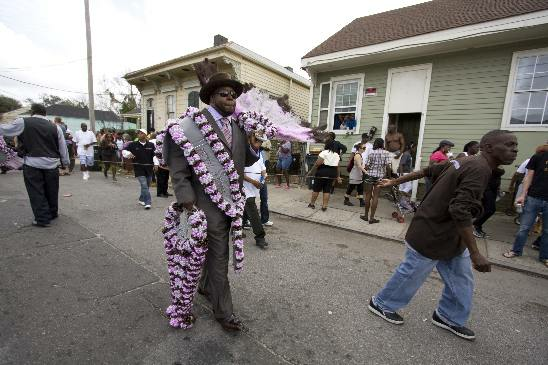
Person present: Yes